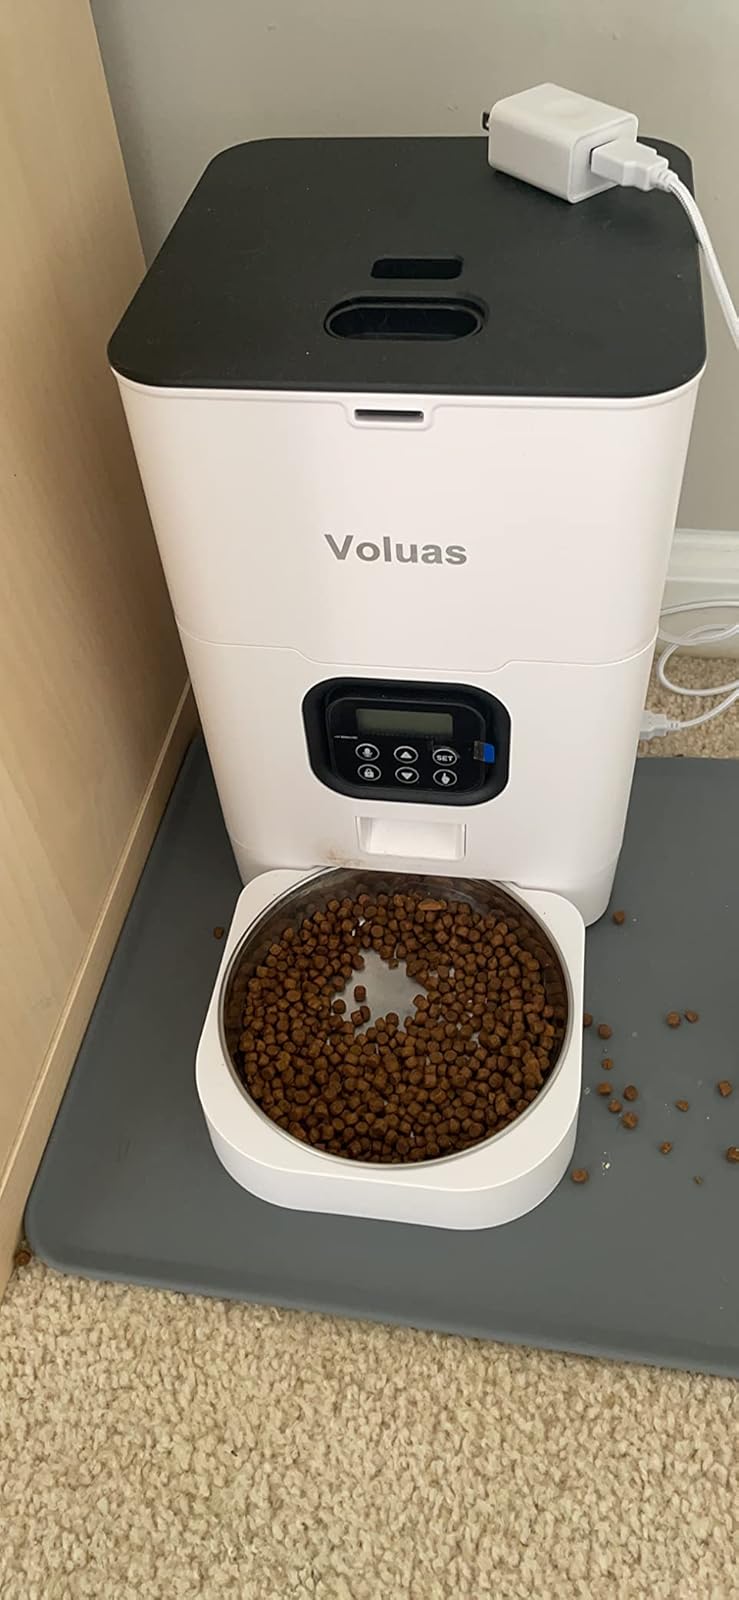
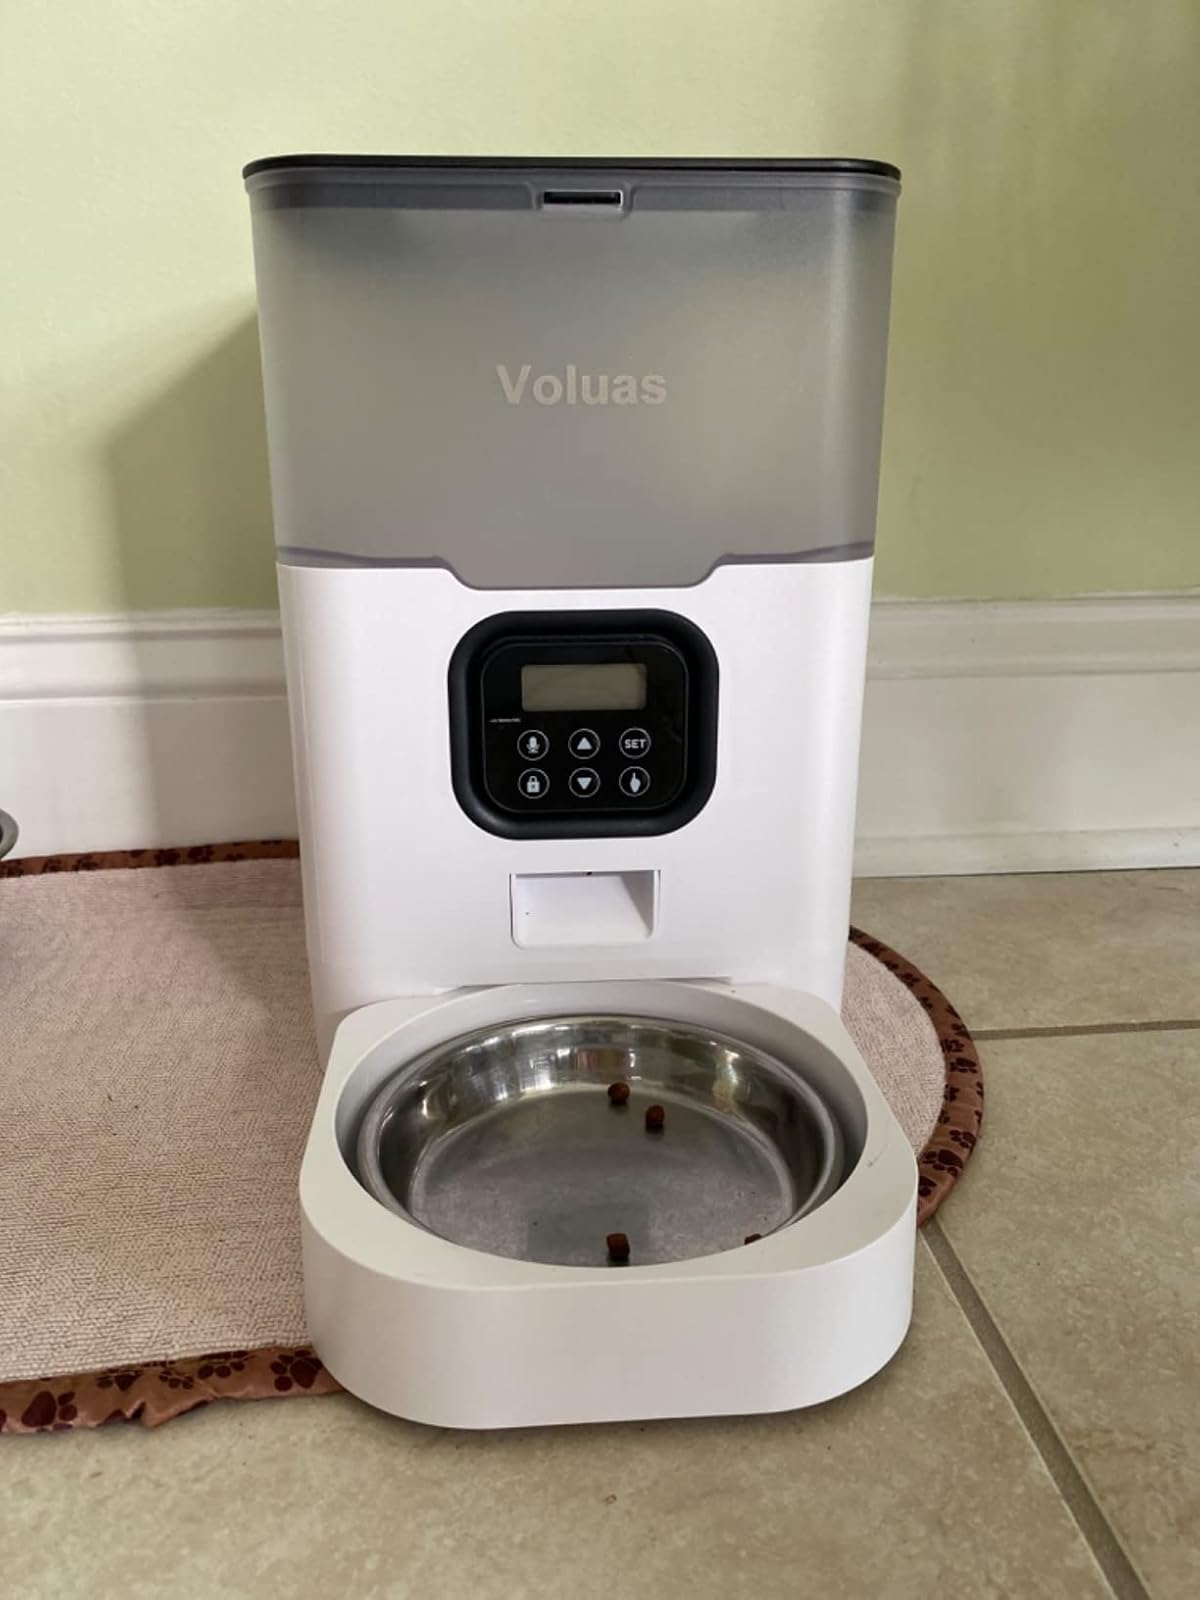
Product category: items_feeder
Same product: no